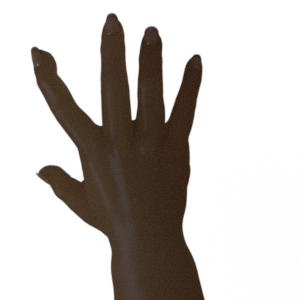
Label: paper